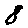
Label: 8